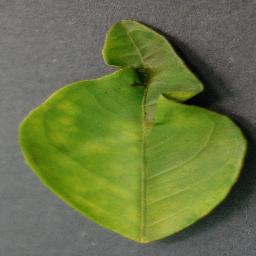
Label: Orange___Haunglongbing_(Citrus_greening)